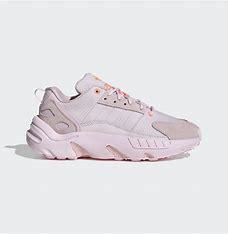
Brand: Adidas
Model: ZX 22 Boost